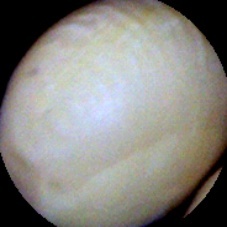
Label: Intact